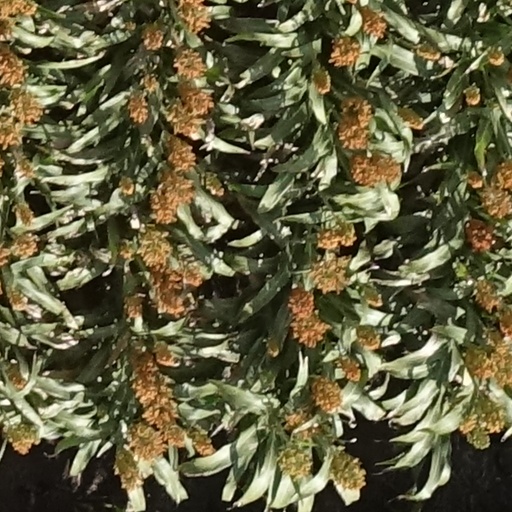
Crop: sorghum